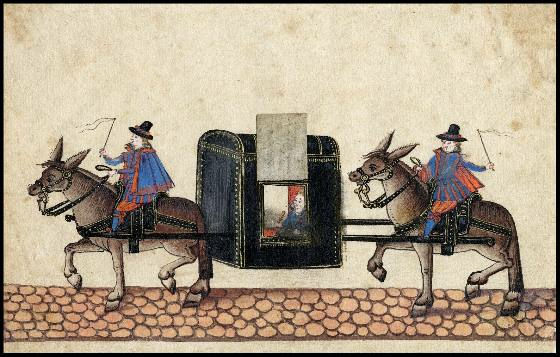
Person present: Yes